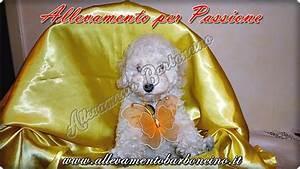
dog